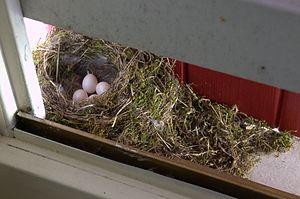
Un nid de rouge-queue noir.
Le Rougequeue noir est une espèce de petits passereaux partiellement migratrice très répandue, de la famille des Muscicapidés. On l'appelle également rossignol des murailles ou queue rousse.